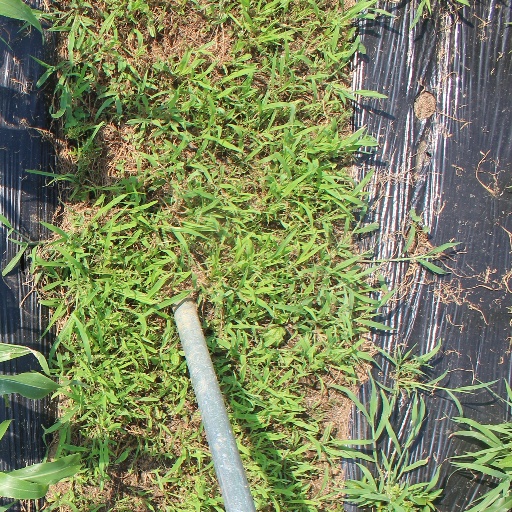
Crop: sorghum